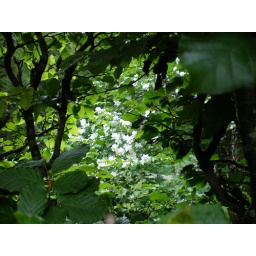
A window in the tall bushes revealed delicate white flowers. Linderhof Castle, Bavaria, Germany.